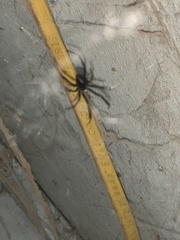
Species: Lactrodectus_hesperus